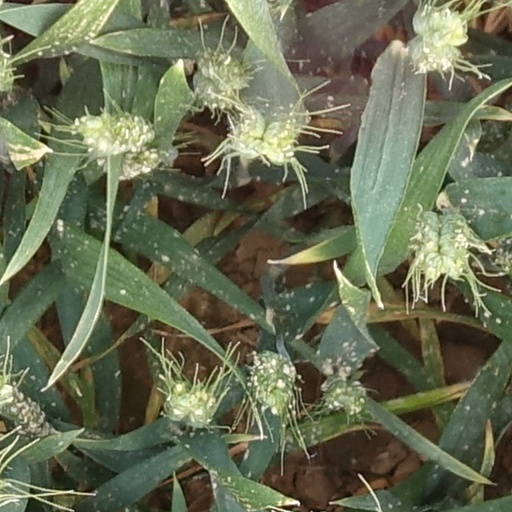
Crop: wheat